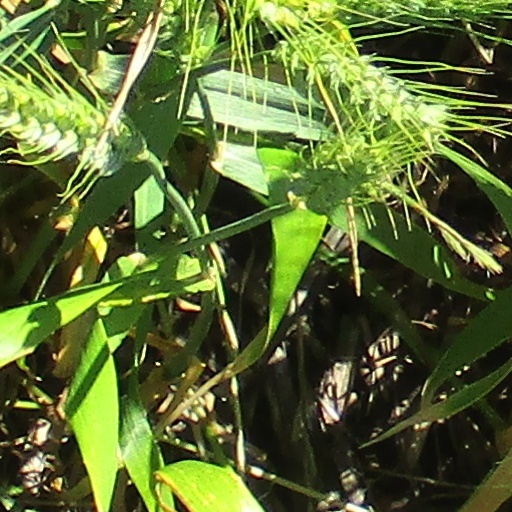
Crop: wheat